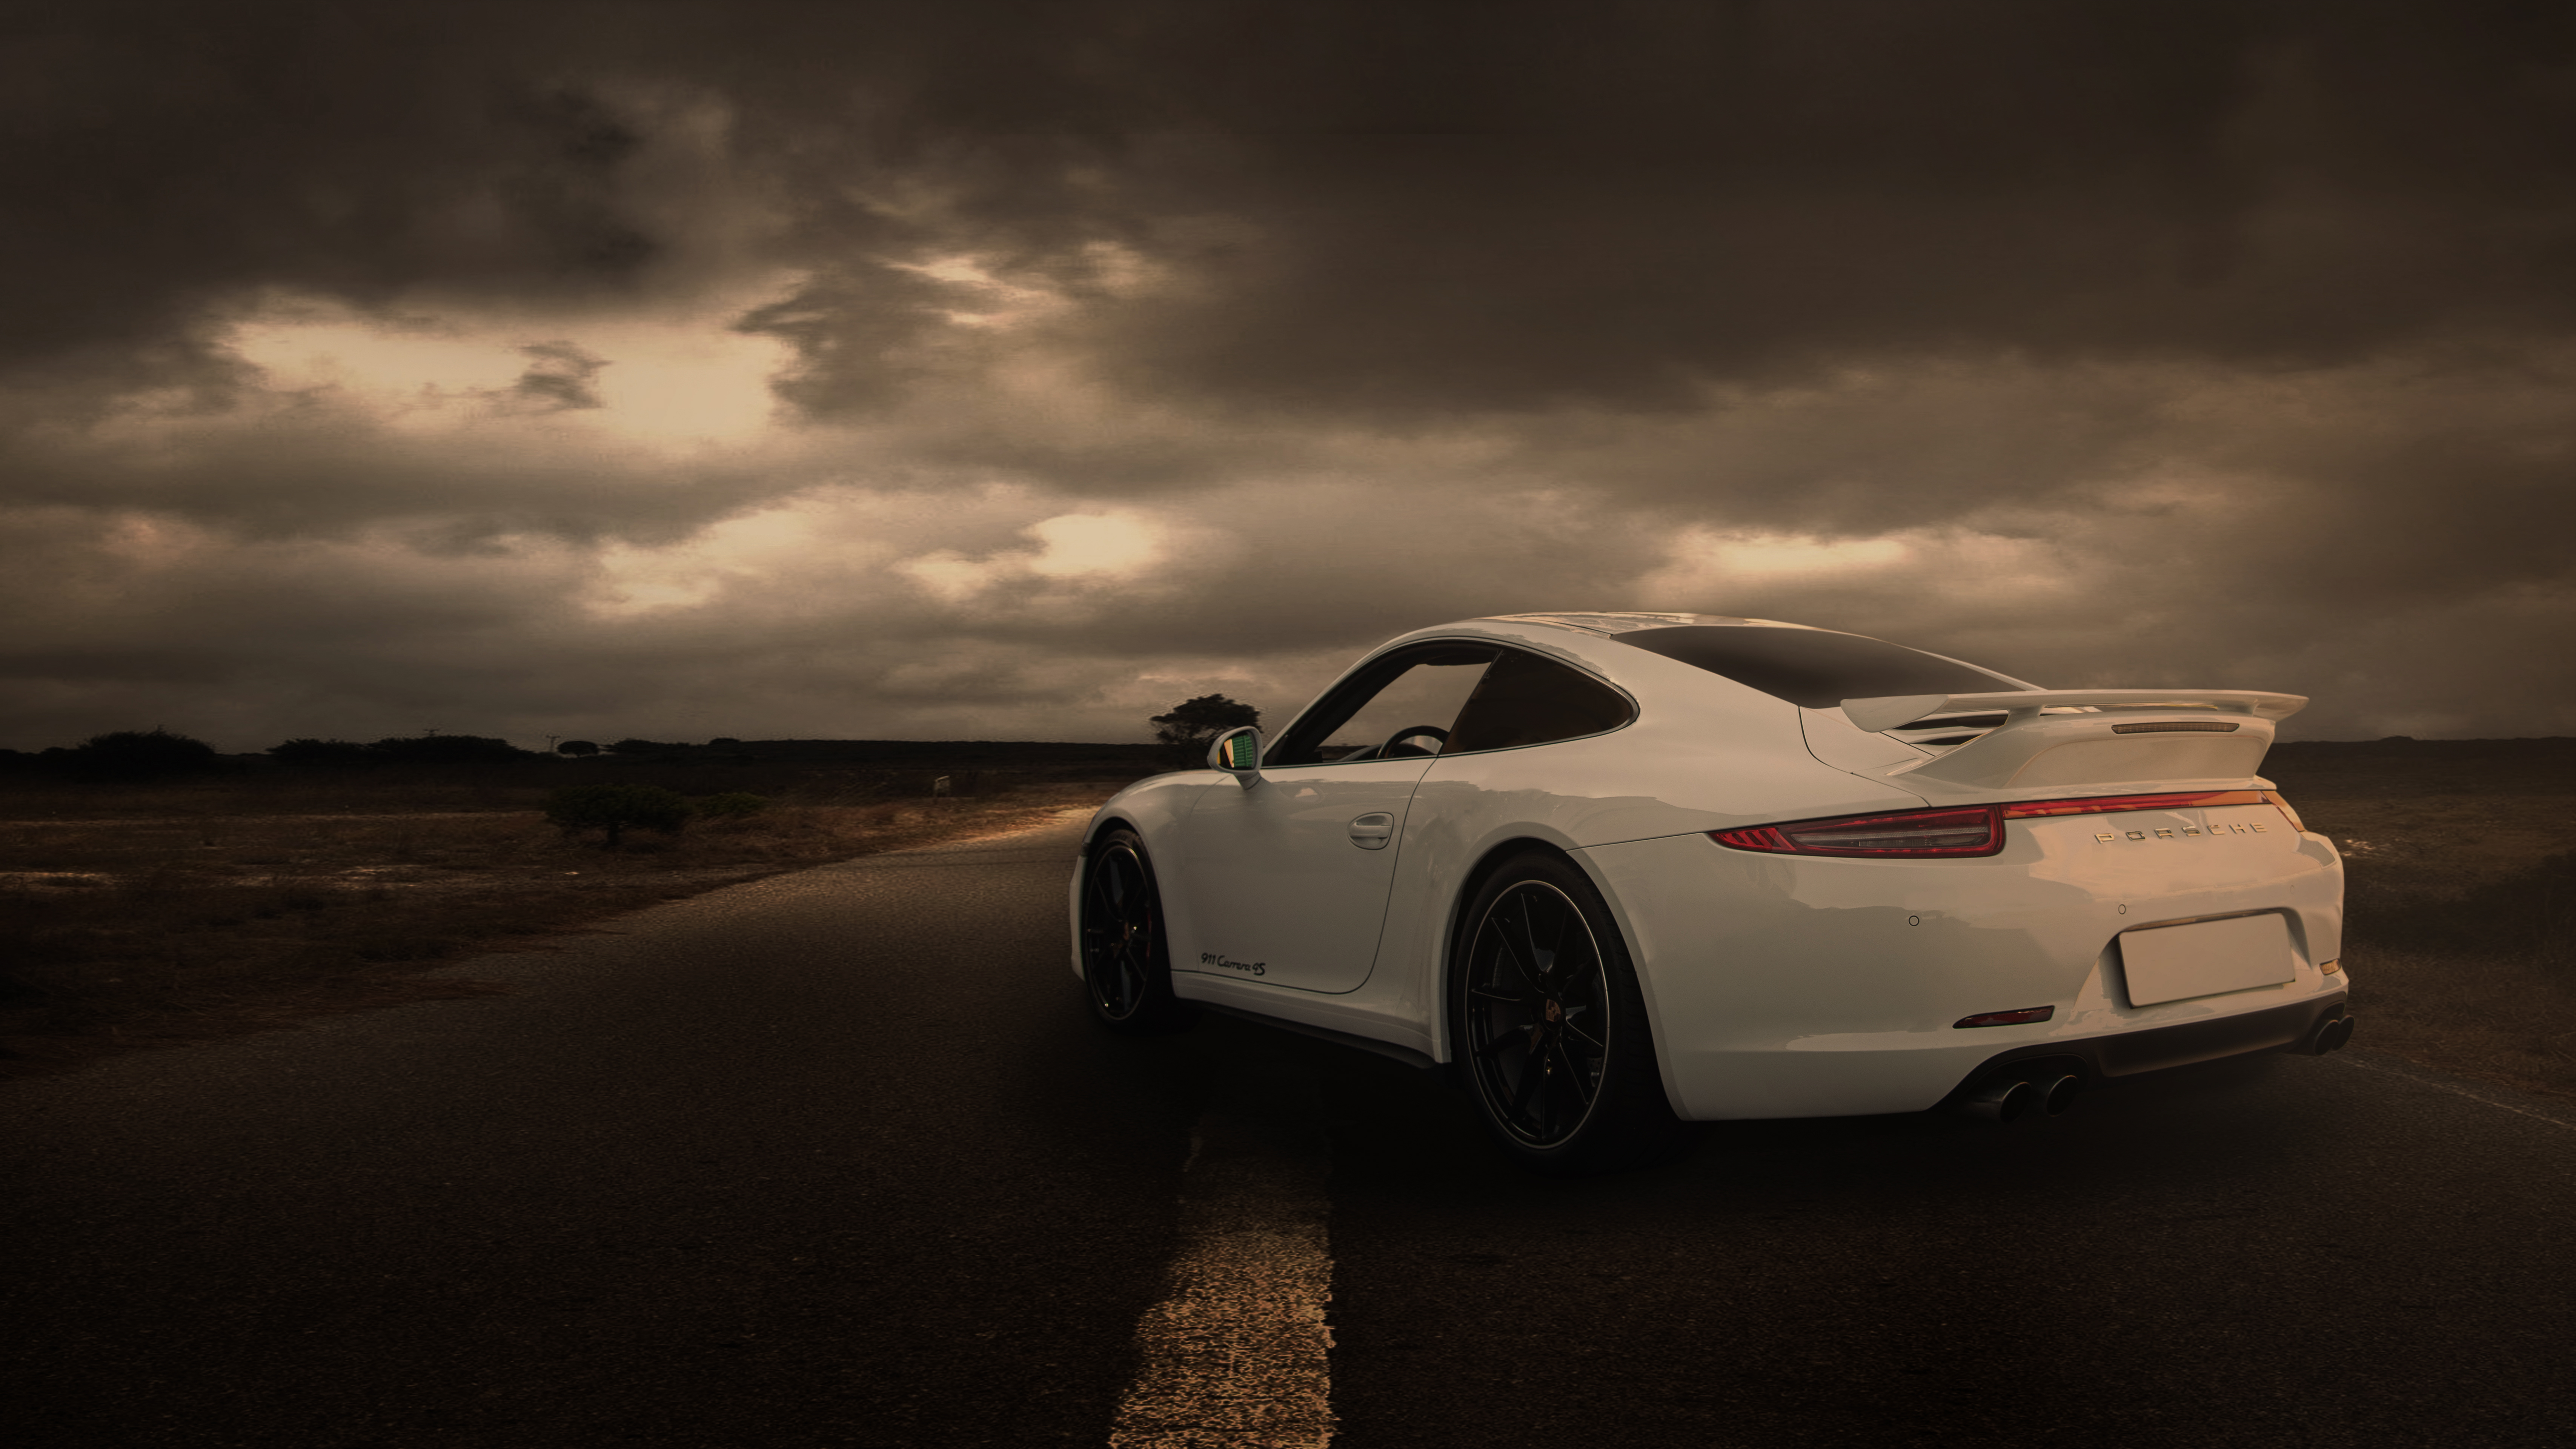
porsche, vehicle, car, automotive design, supercar, sports car, performance car, rim, sky, wheel, porsche 911, personal luxury car, porsche 911 gt3, automotive wheel system, coupe, automotive exterior, photography, landscape, porsche 911 gt2, road